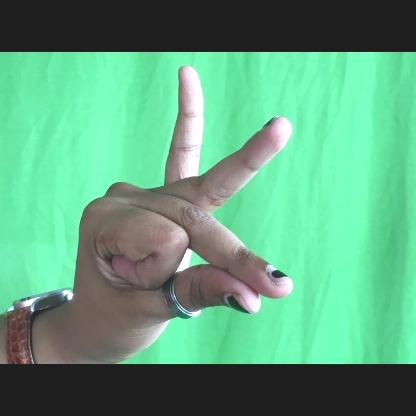
Mudra: Bramaram